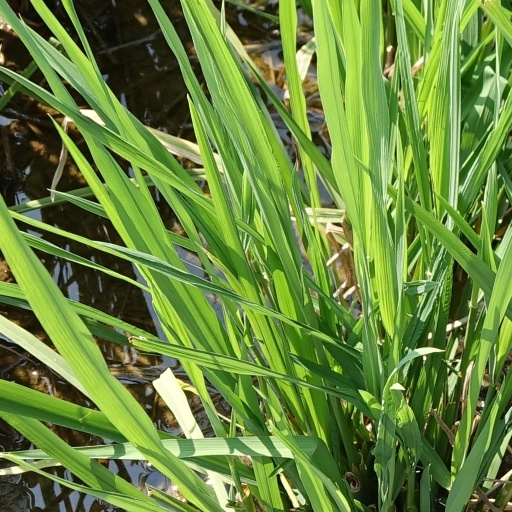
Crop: rice